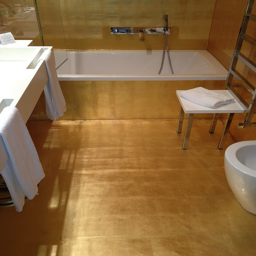
A bathtub blends in with the color of the bathroom.
A bathroom with a tub and several towels on a stand and a table
A bathroom with a sink, toilet, bath, and other items.
A neutral colored bathroom furnished with white towels.
A white toilet sitting in a bathroom next to a tub.